2008 Cannes Film Festival

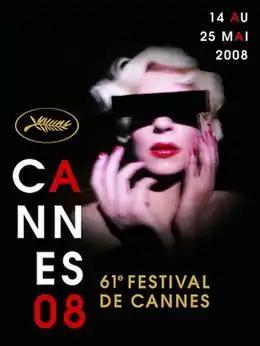
Official poster of the 61st Cannes Film Festival featuring a photo of model "Anouk Marguerite" and photographed by "Pierre Collier".

The 61st Annual Cannes Film Festival took place from 14 to 25 May 2008. American actor and filmmaker Sean Penn served as jury president for the main competition. French filmmaker Laurent Cantet won the Palme d'Or, the festival's top prize, for the drama film "The Class".